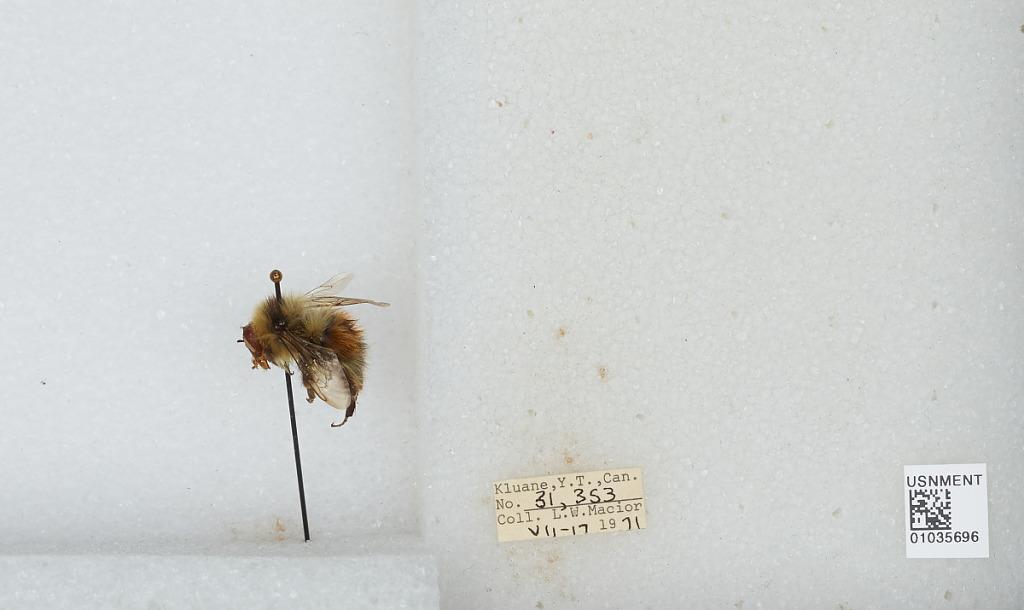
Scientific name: Bombus (Pyrobombus) sylvicola Kirby
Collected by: L. Macior
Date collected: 1971-7-17
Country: Canada
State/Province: Yukon Territory
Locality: Kluane
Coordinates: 60.75, -139.5